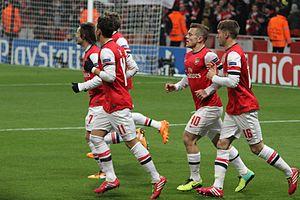
Jack Wilshere, né le 1ᵉʳ janvier 1992 à Stevenage, est un footballeur international anglais qui évolue au poste de milieu de terrain à West Ham United.